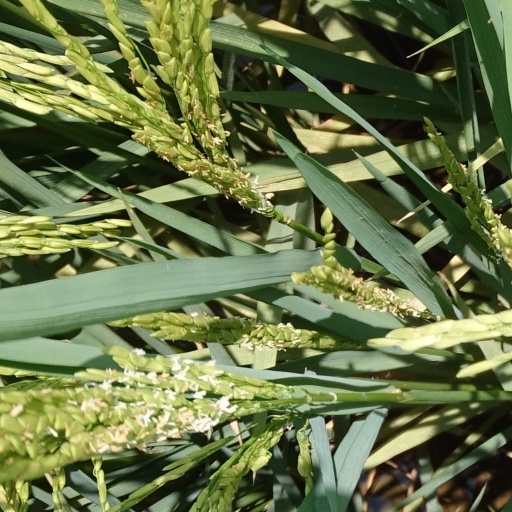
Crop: rice